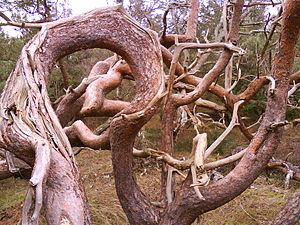
Tisvilde Hegn / Dyre- og planteliv
Forkrøblet træ i Troldeskoven, februar 2009
Troldeskoven, Tisvilde Hegn, Nordsjælland, Danmark
Tisvilde Hegn er et statsejet naturområde i Nordsjælland, der strækker sig langs Kattegatskysten fra Tisvildeleje til Asserbo og Liseleje. Omkring 1800 begyndte man at tilplante som en plantage. Området var fra omkring 1500 blevet hærget af omfattende sandflugt, og i 18. århundrede var mange gårde blevet forladt, fordi jorden ikke længere kunne dyrkes. På dette tidspunkt iværksatte man de første forsøg på at stoppe sandet.